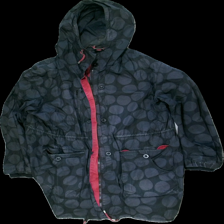
View: front
Type: Outerwear
Category: Ladies
Brand: Gudrun Sjödén
Colors: Grey, Black
Material: 70% cotton, 30% viscose
Pattern: Dots
Cut: Regular
Size: XL
Season: All
Holes: Minor
Damage: medium size hole by the right armpit
Price range: 50-100
Recommended usage: Reuse